The Great John L.

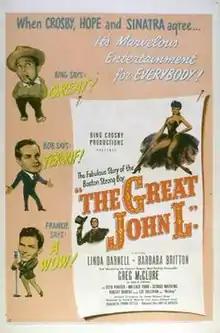
Theatrical release poster

The Great John L. is a 1945 American biographical drama film directed by Frank Tuttle and written by James Edward Grant. The film stars Linda Darnell, Barbara Britton, Greg McClure, Otto Kruger, Wallace Ford and George Mathews. The film was released on May 25, 1945, by United Artists.